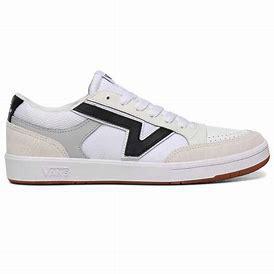
Brand: Vans
Model: Lowland Cc